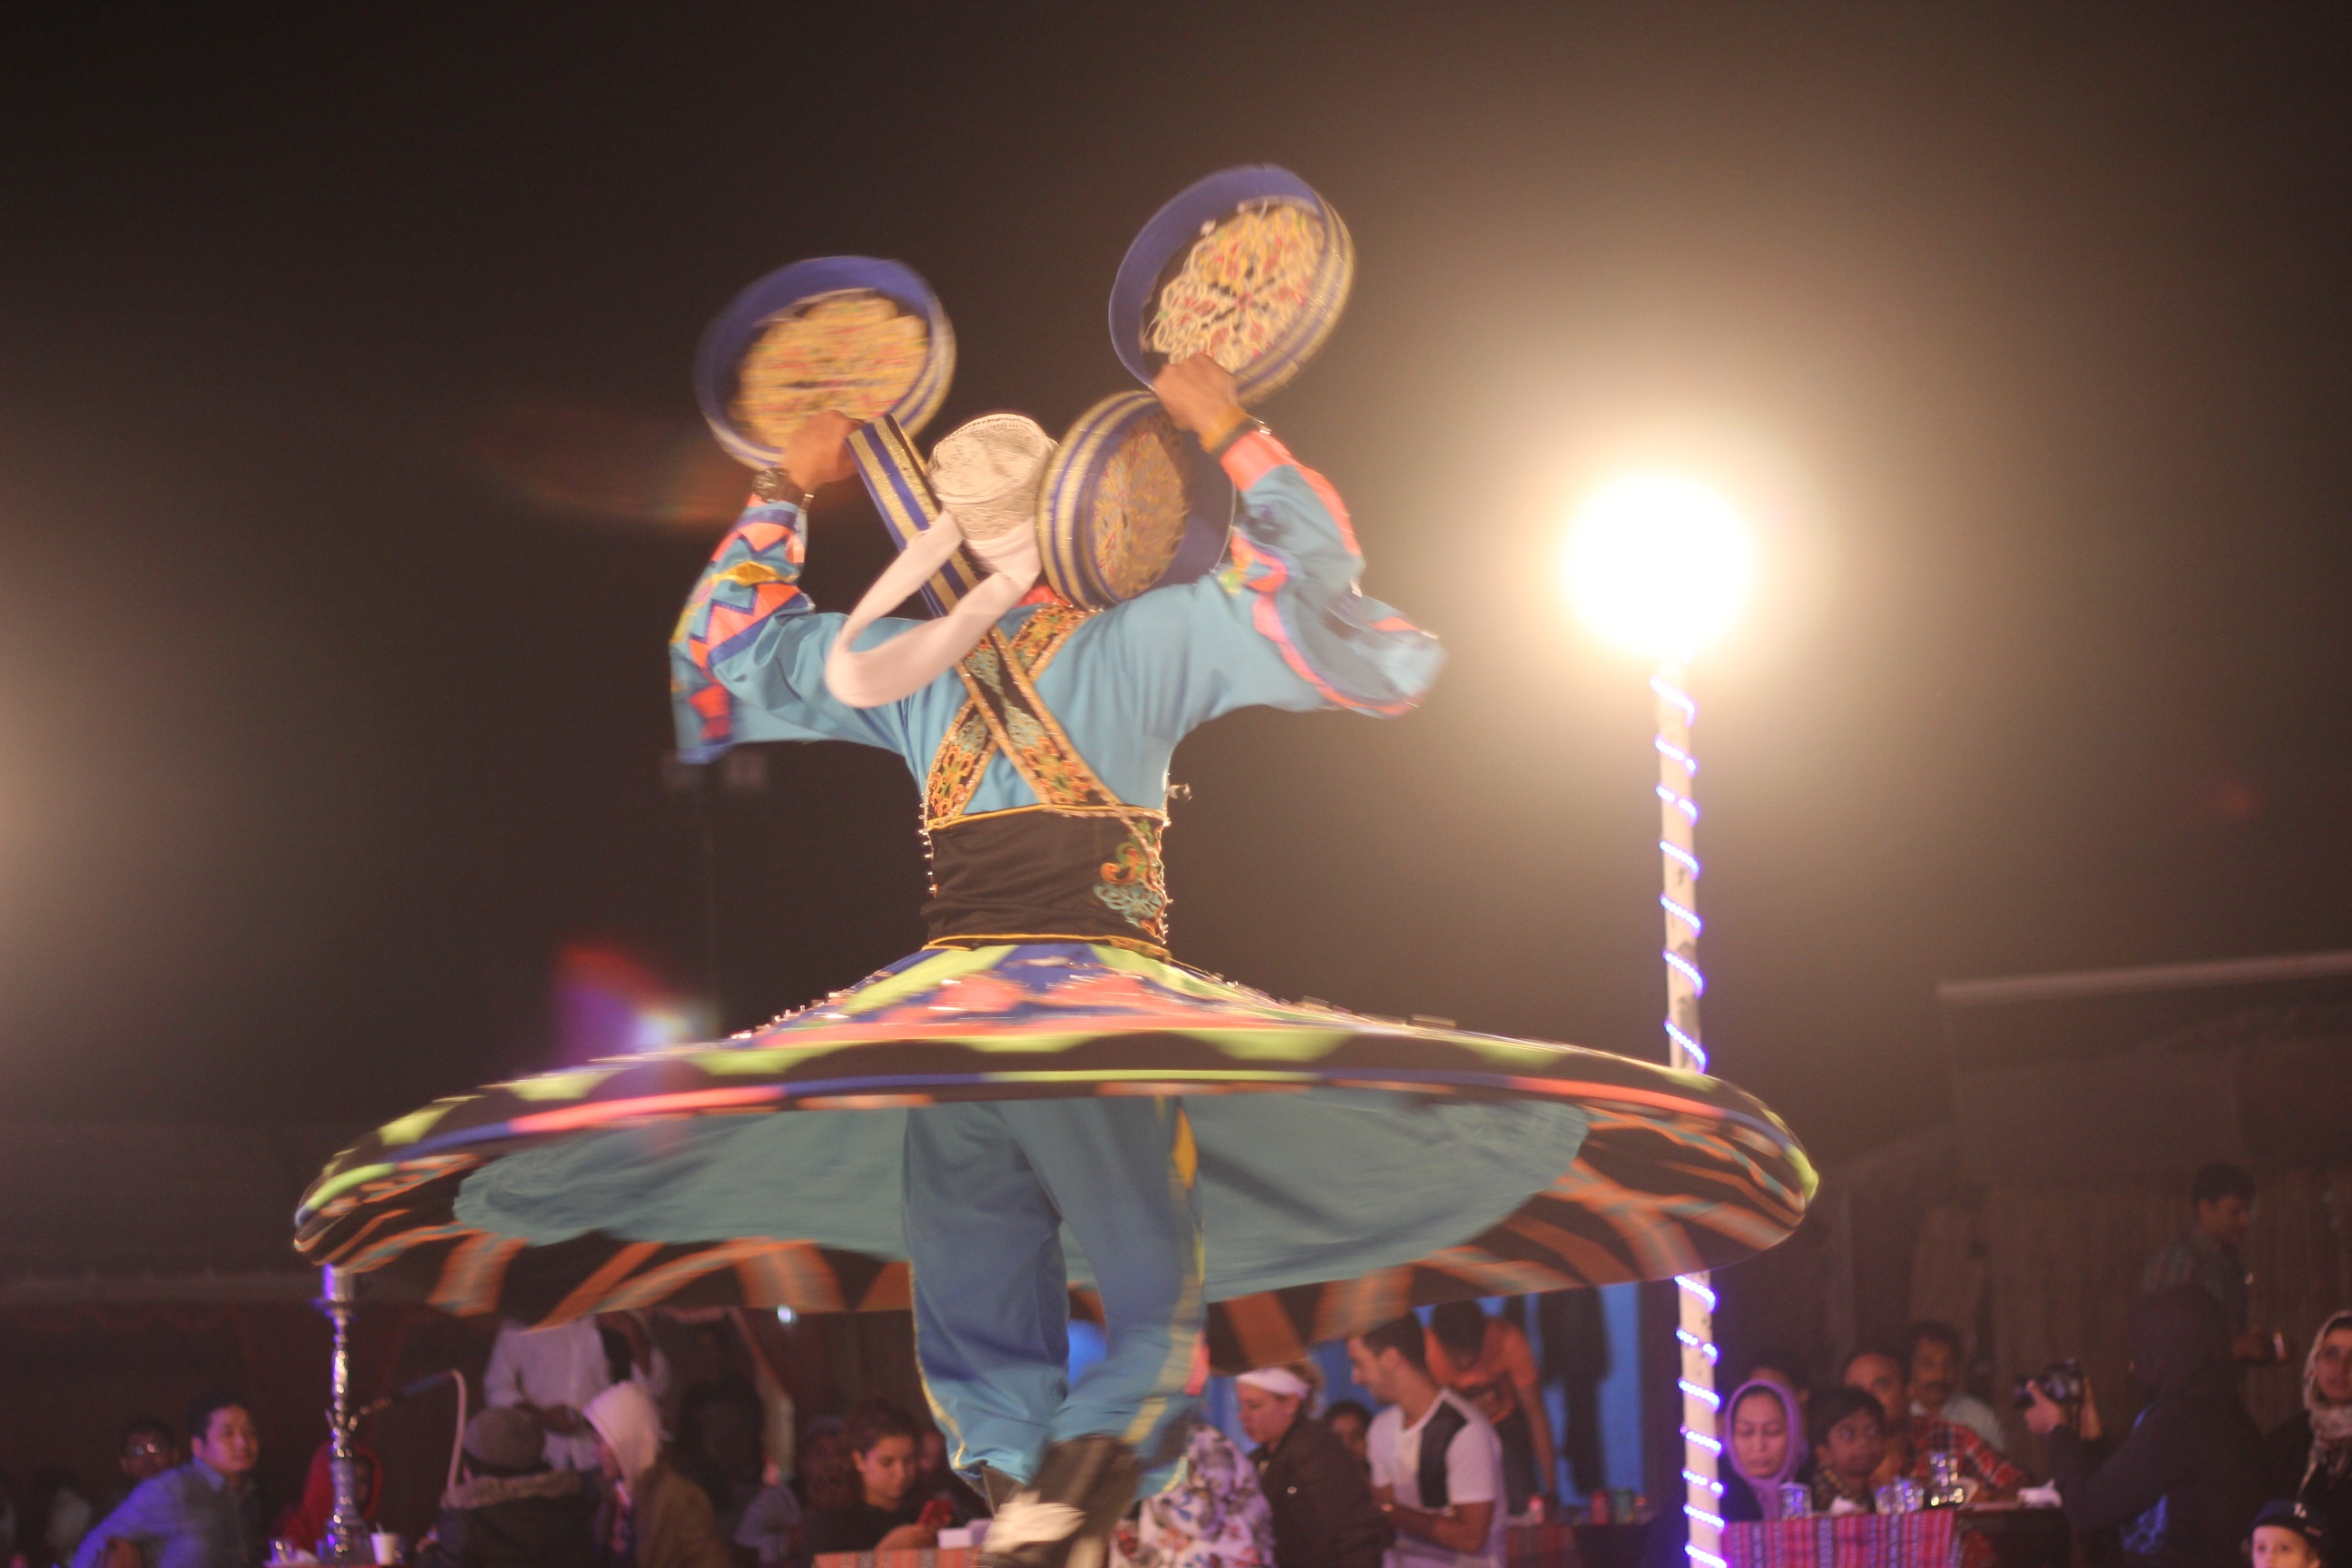
travel, dance, holiday, performance art, outdoors, festival, stage, sports, performance, culture, event, traditional, entertainment, performing arts, desert safari, musical theatre, desert life